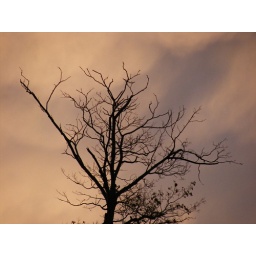
This is the top of a dead tree standing out against the storm clouds.